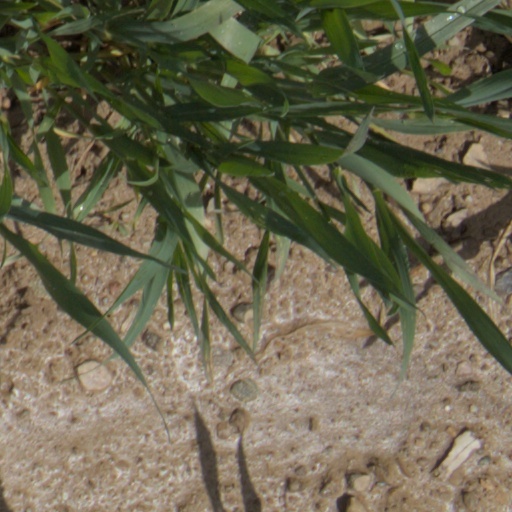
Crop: wheat